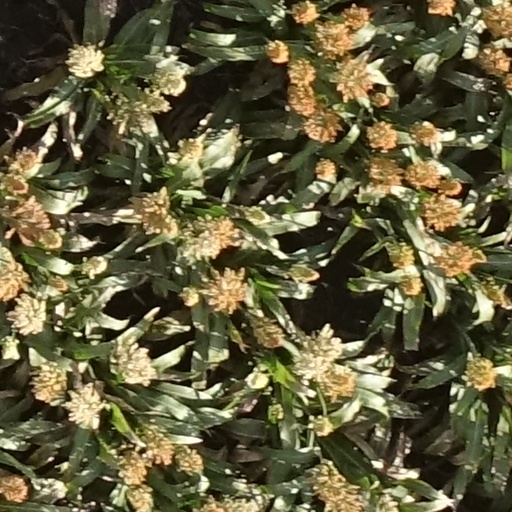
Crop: sorghum